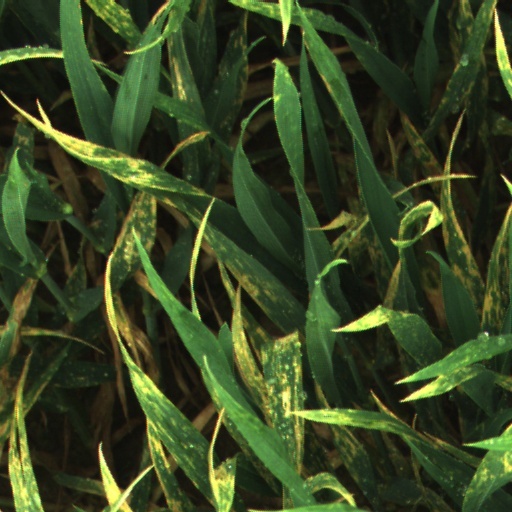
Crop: wheat